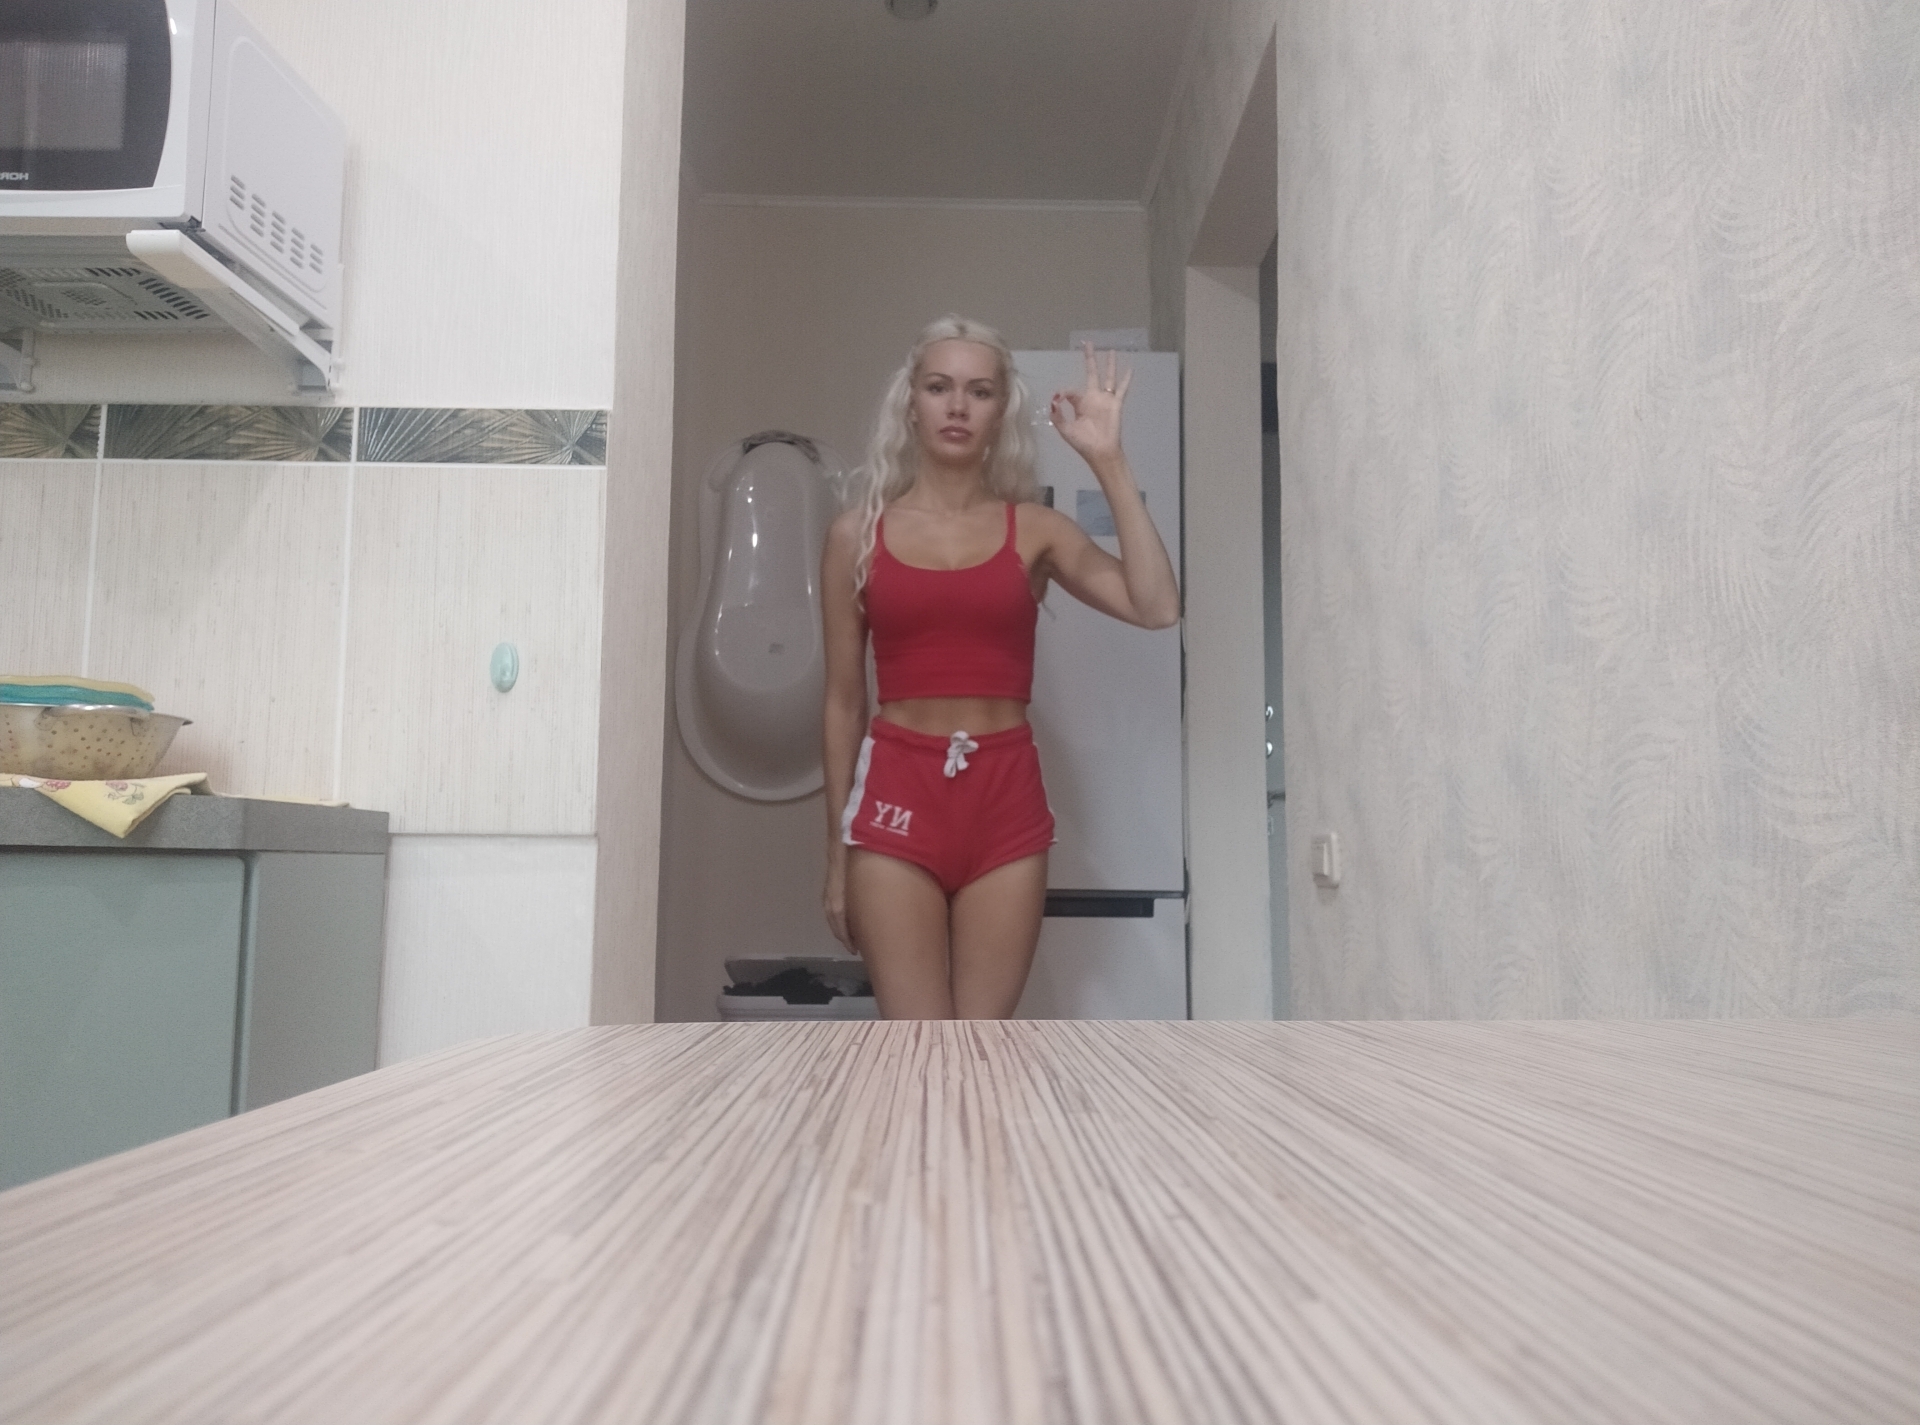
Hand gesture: ok